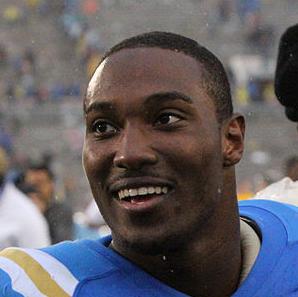
Age: 22